Jan Drabina

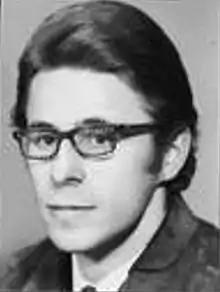
Jan Drabina, before 1989

Jan Drabina (born 1939, in Cieszyn) is a Polish historian, professor at the Jagiellonian University.